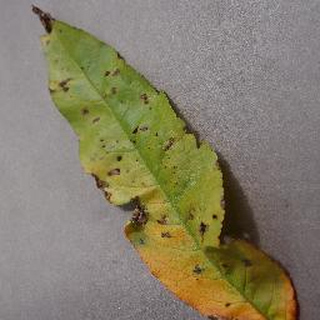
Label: peach_bacterial_spot